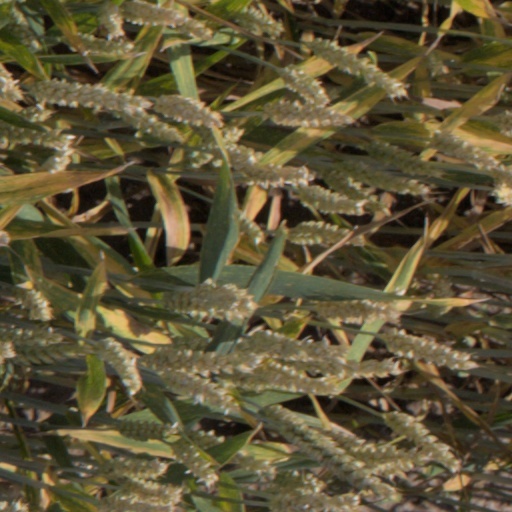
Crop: wheat